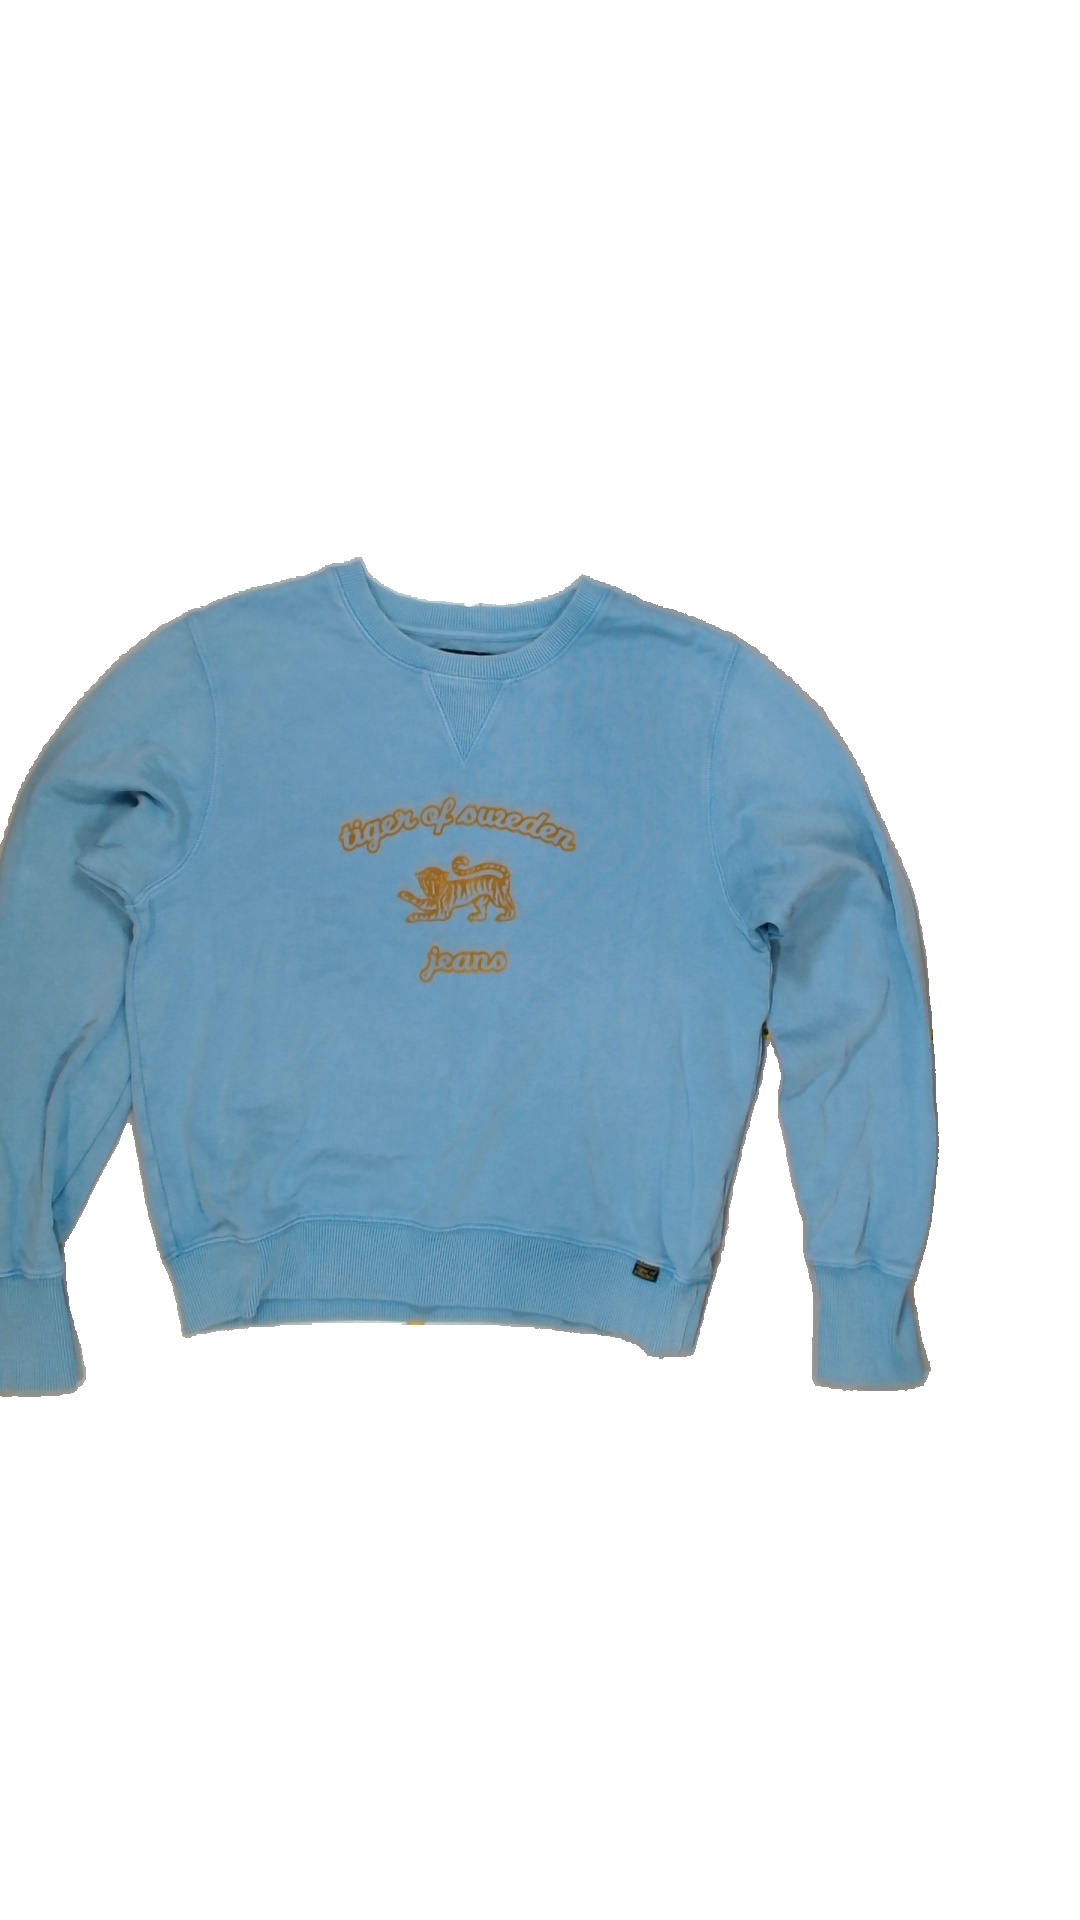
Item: T-shirt (Ladies)
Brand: Tiger Of Sweden
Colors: Blue, Yellow
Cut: C-collar
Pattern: Logo print
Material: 100% Cott
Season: All
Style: No trend
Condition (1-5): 4
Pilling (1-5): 5
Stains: No
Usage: Reuse
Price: <50